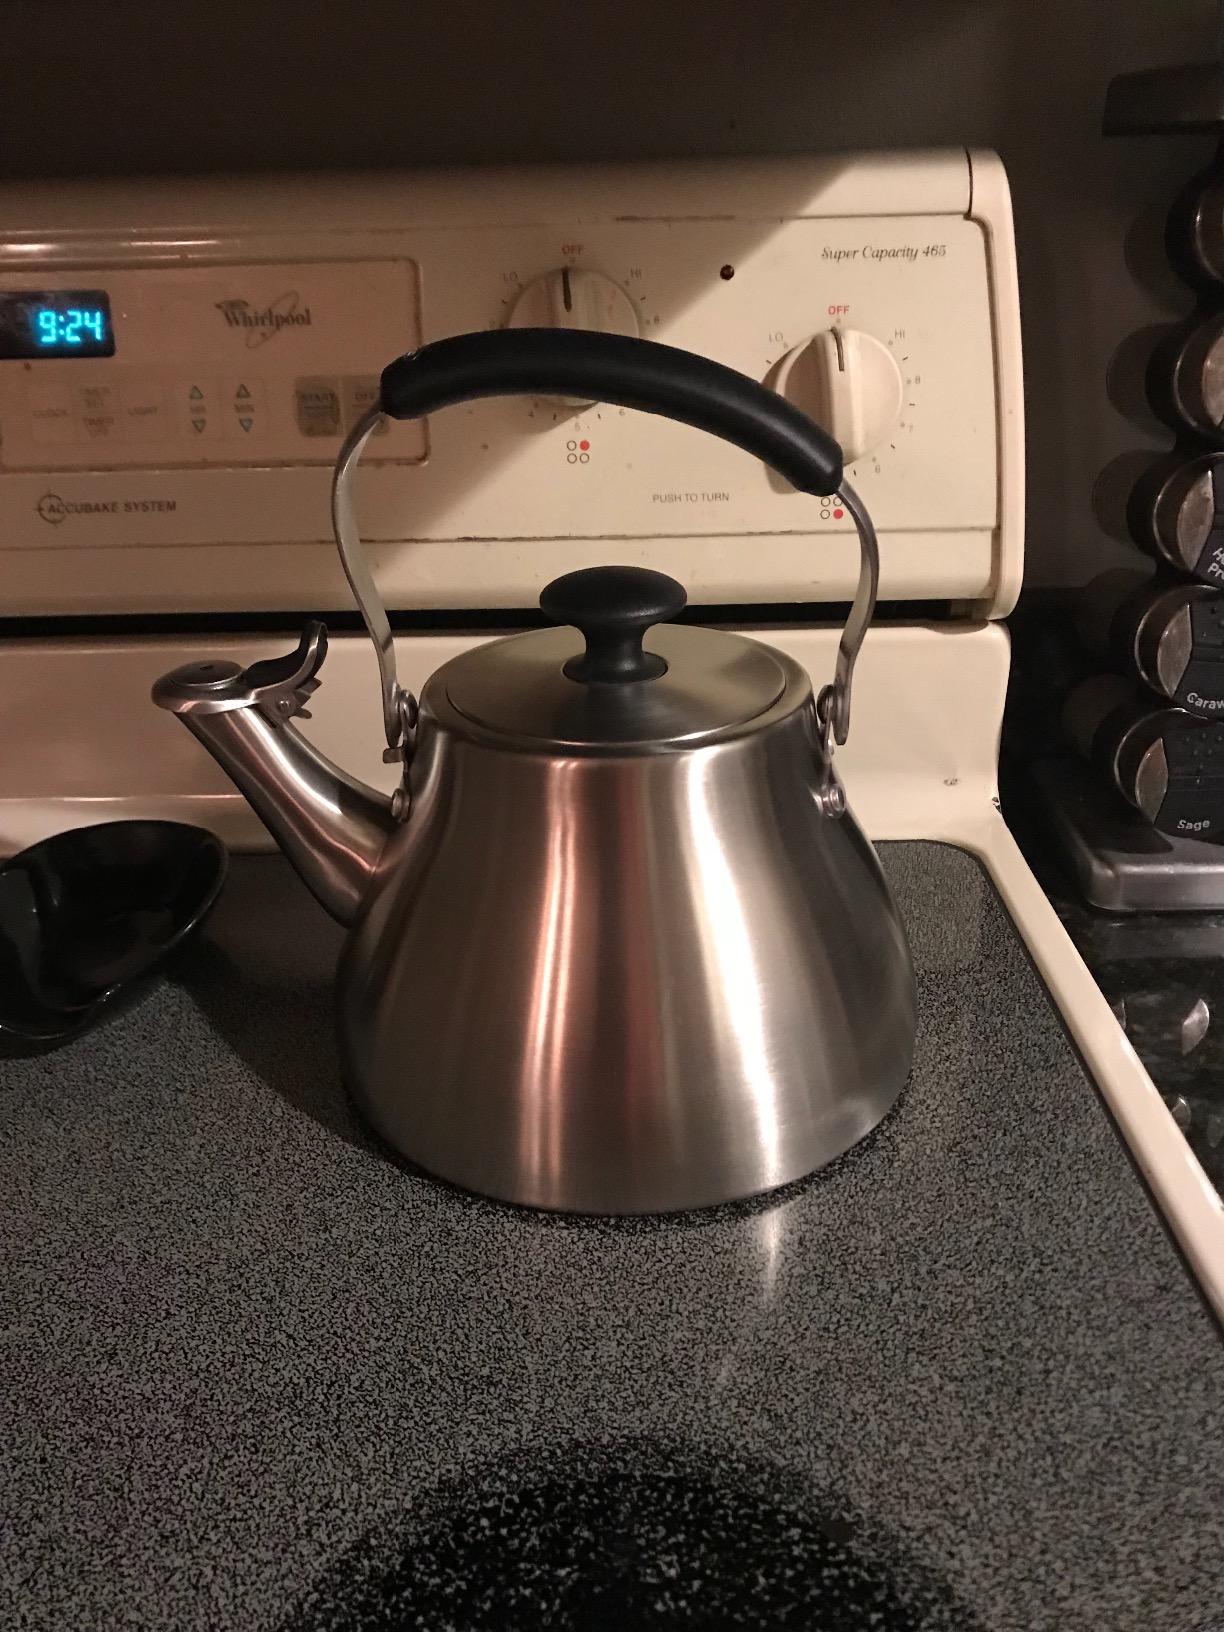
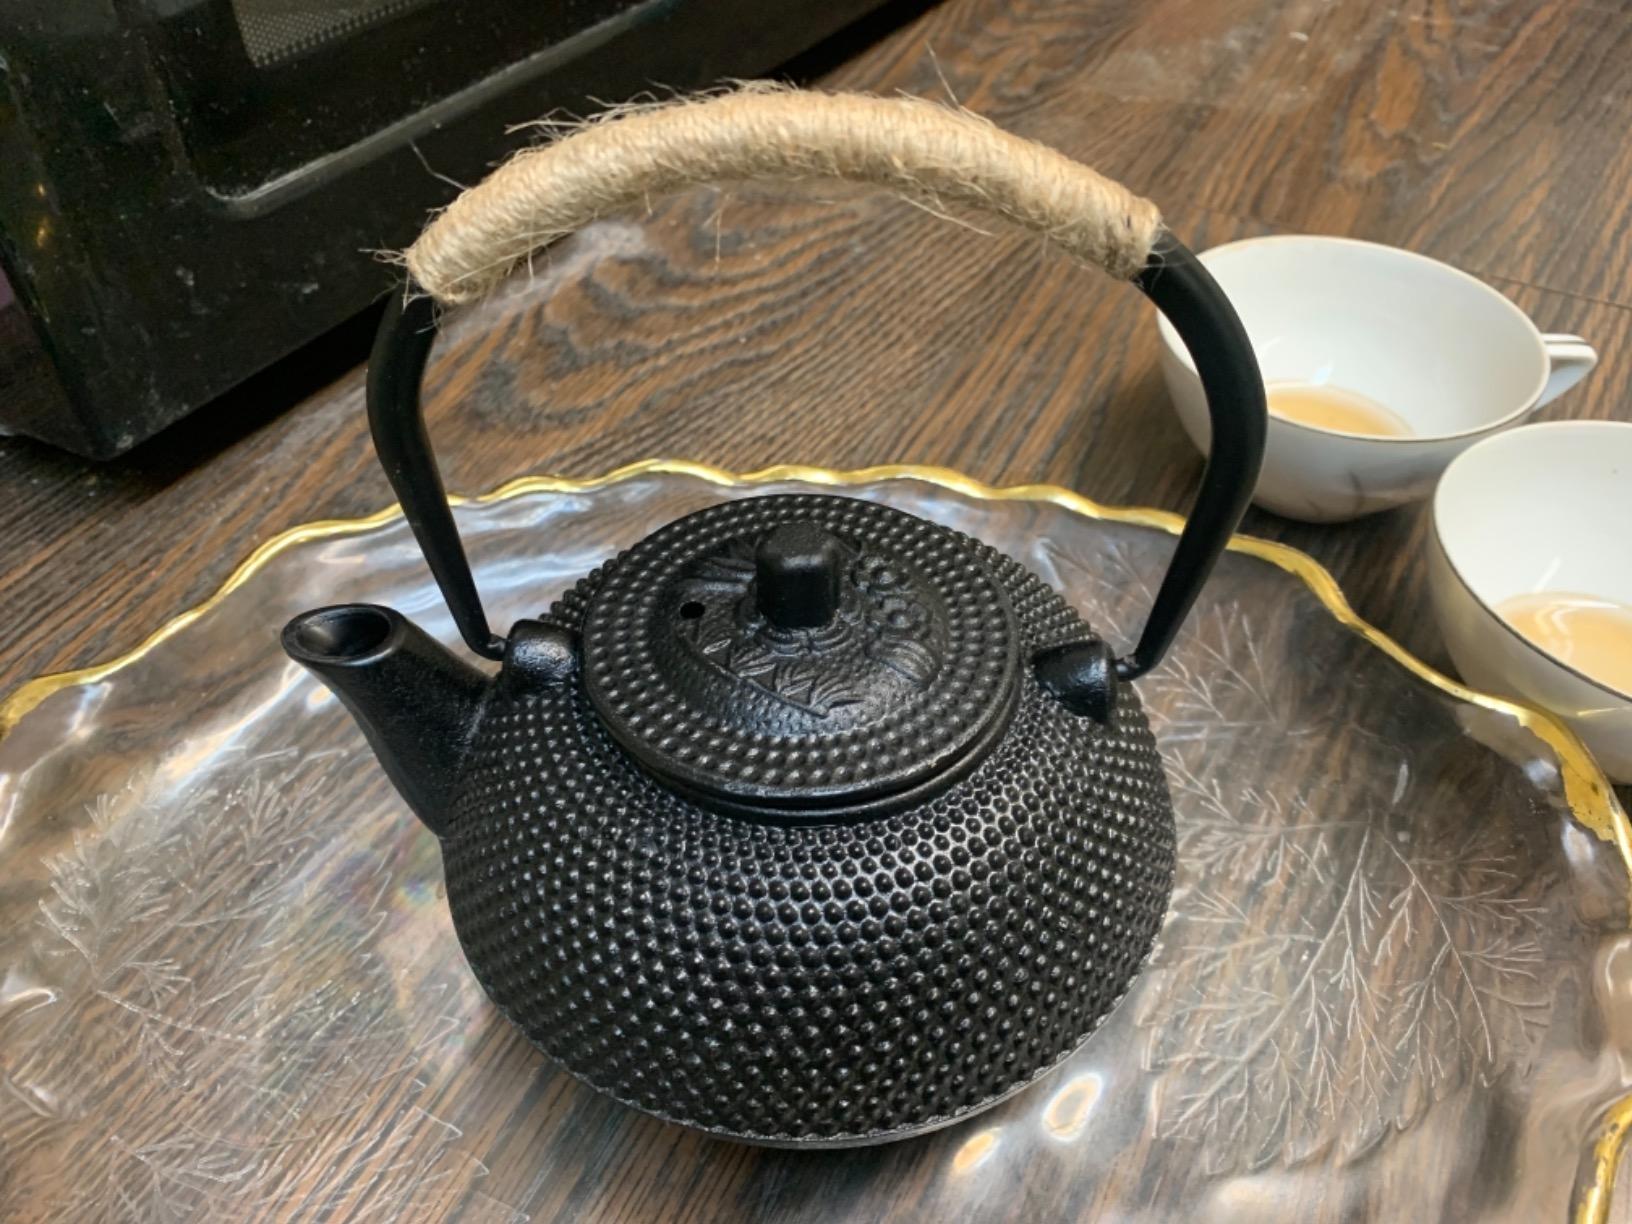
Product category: items_kettle
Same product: no